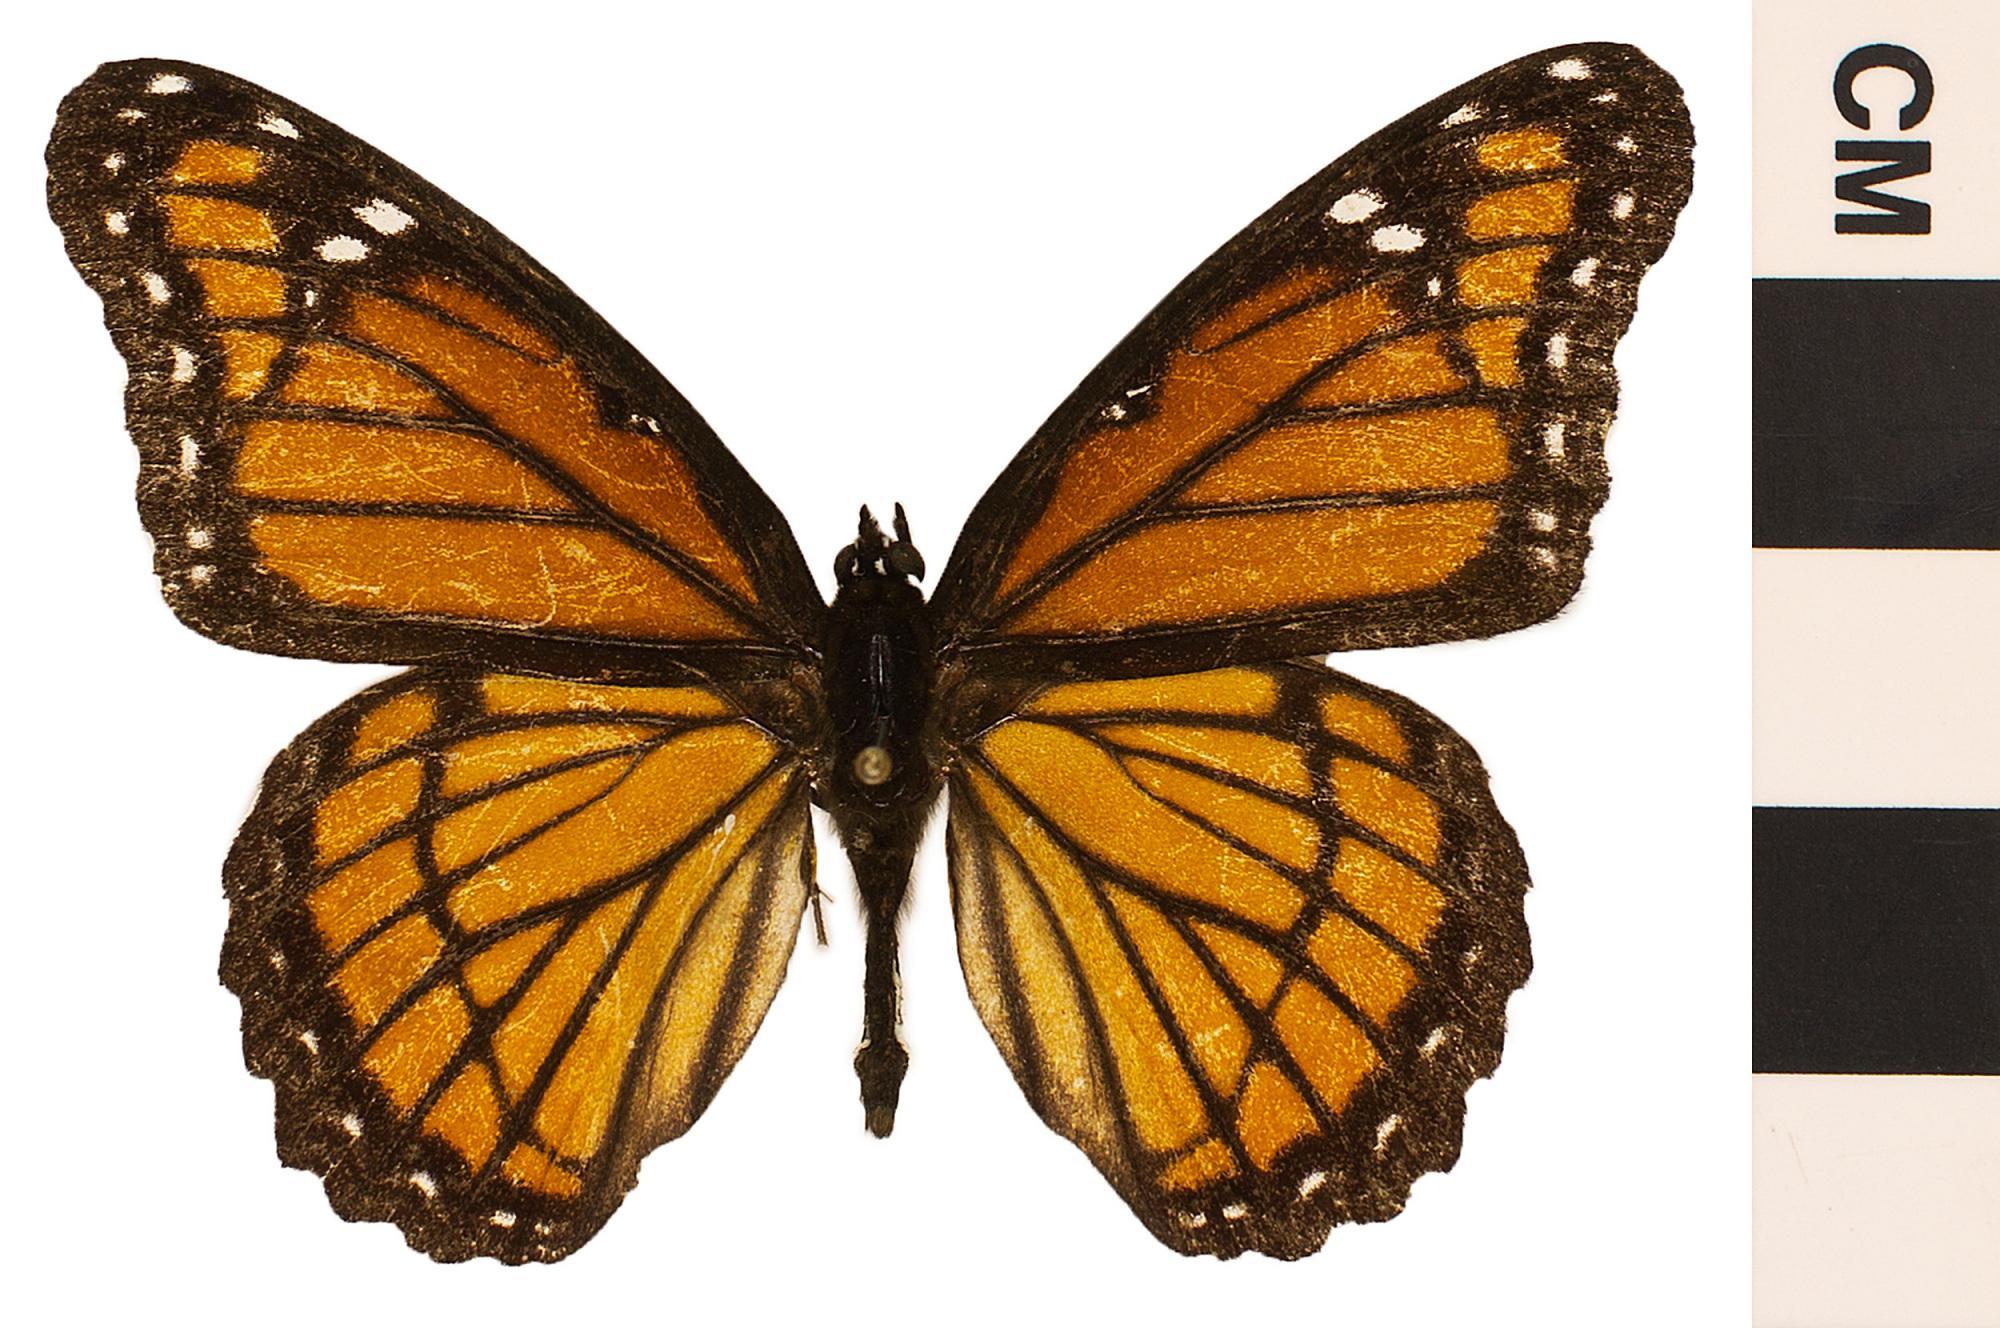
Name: Viceroy, Viceroy butterfly
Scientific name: Limenitis archippus
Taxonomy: Animalia, Arthropoda, Hexapoda, Insecta, Lepidoptera, Nymphalidae, Limenitidinae
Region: US Mid Atlantic (PA, NJ, MD, DE, DC, VA, WV)
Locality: Clear Water Nature Lodge, North America, United States, Maryland, Prince George's County
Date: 1979